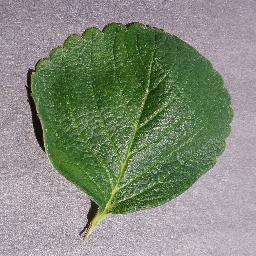
Label: Strawberry___healthy